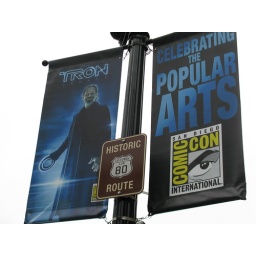
Tron signs on street lamps in downtown San Diego